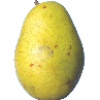
Label: Pear Monster 1